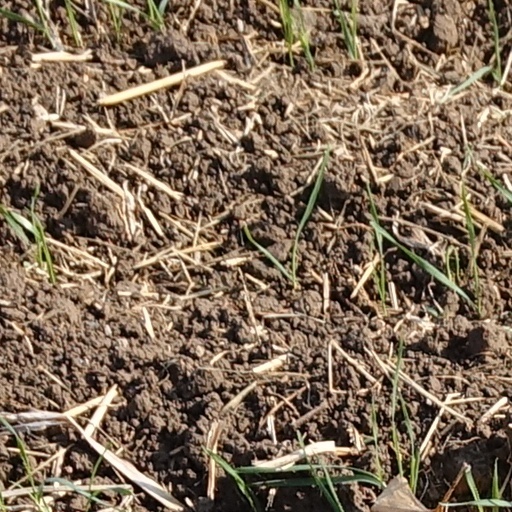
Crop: wheat